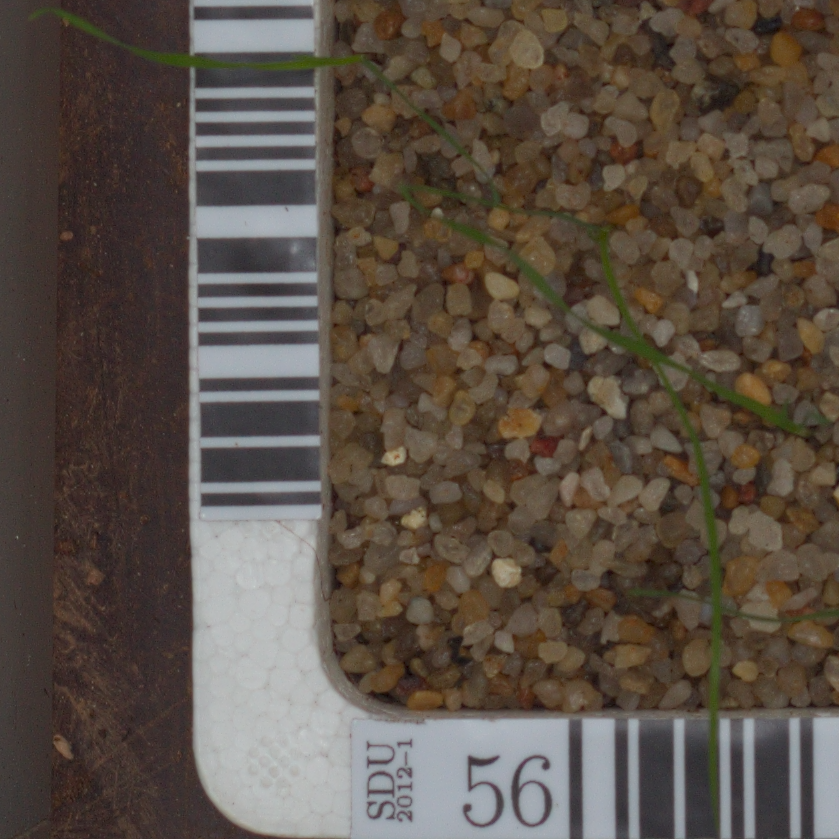
Label: loose_silkybent